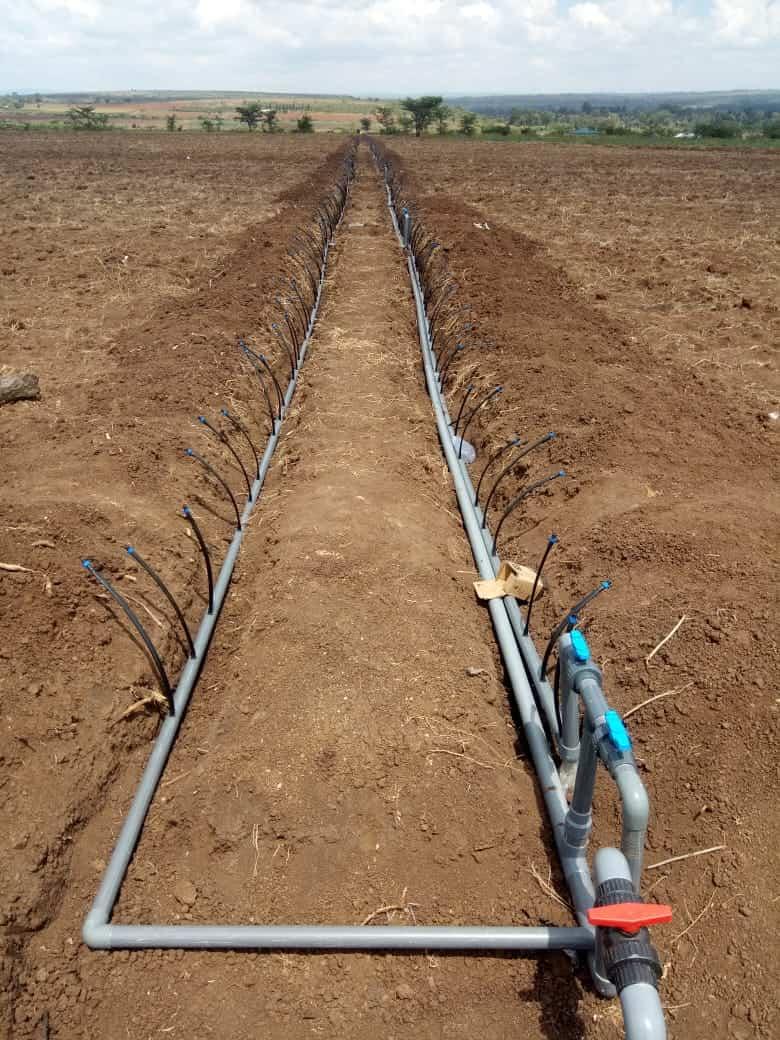
Kilimo cha umwagiliaji ni kilimo cha kisasa kwani mkulima anaruksa ya kumwagilia wakati wowote anapohitaji mimea yake ipate maji, bomba zilizopitishwa chini hutumika katika ubebaji wa maji na kumwaga maji sehemu mbalimbali za shamba.